Sandvika Station

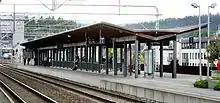
Platform superstructure

The Asker Line was built to allow regional trains to bypass local trains on the Drammen Line, increasing both capacity, speed and regularity through the West Corridor. The first segment was the section from Asker to Sandvika, which started in 2001 and was opened on 27 August 2005. Construction of the second stage, from Sandvika to Lysaker, commenced in 2007 and it was opened on 26 August 2011. The Asker Line allows trains to bypass all intermediate stations along the Drammen Line between Asker and Lysaker, while still stopping at Sandvika. In addition to faster travel times, it allows the West Corridor eleven more departures per direction per hour.